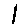
Label: 1